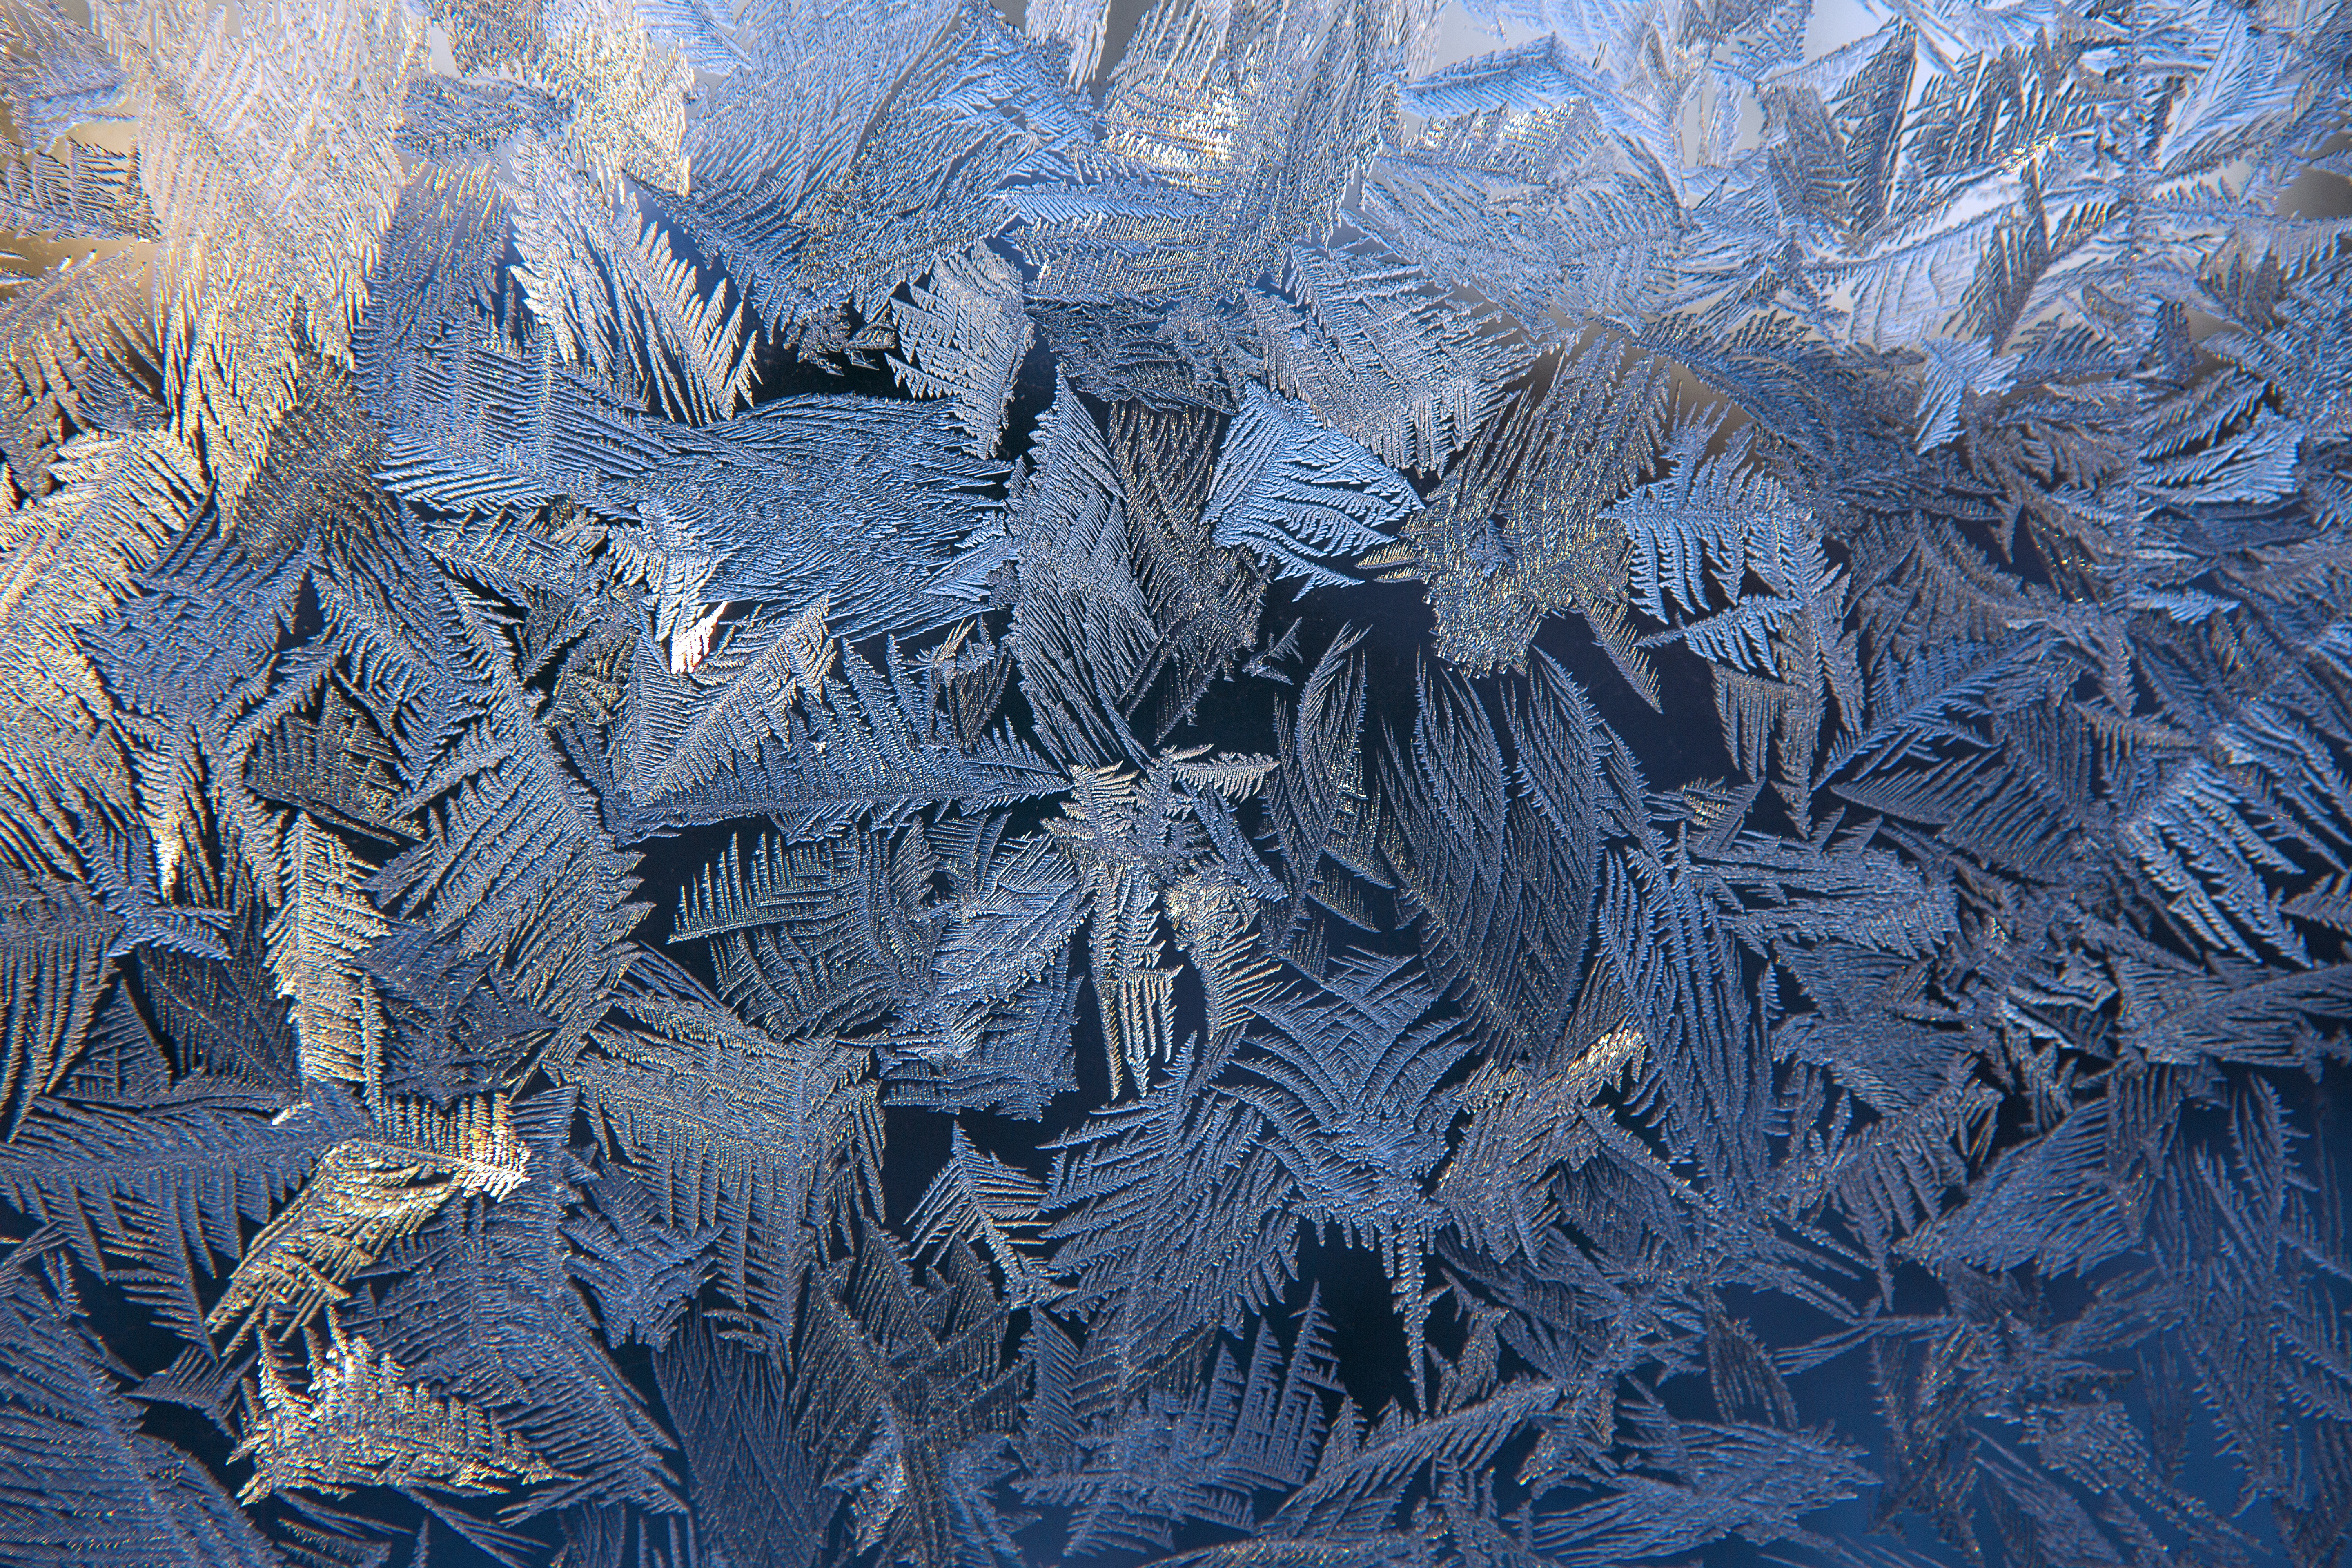
natural, aqua, freezing, pattern, electric blue, winter, snow, grass, conifer, frost, twig, pine family, fashion accessory